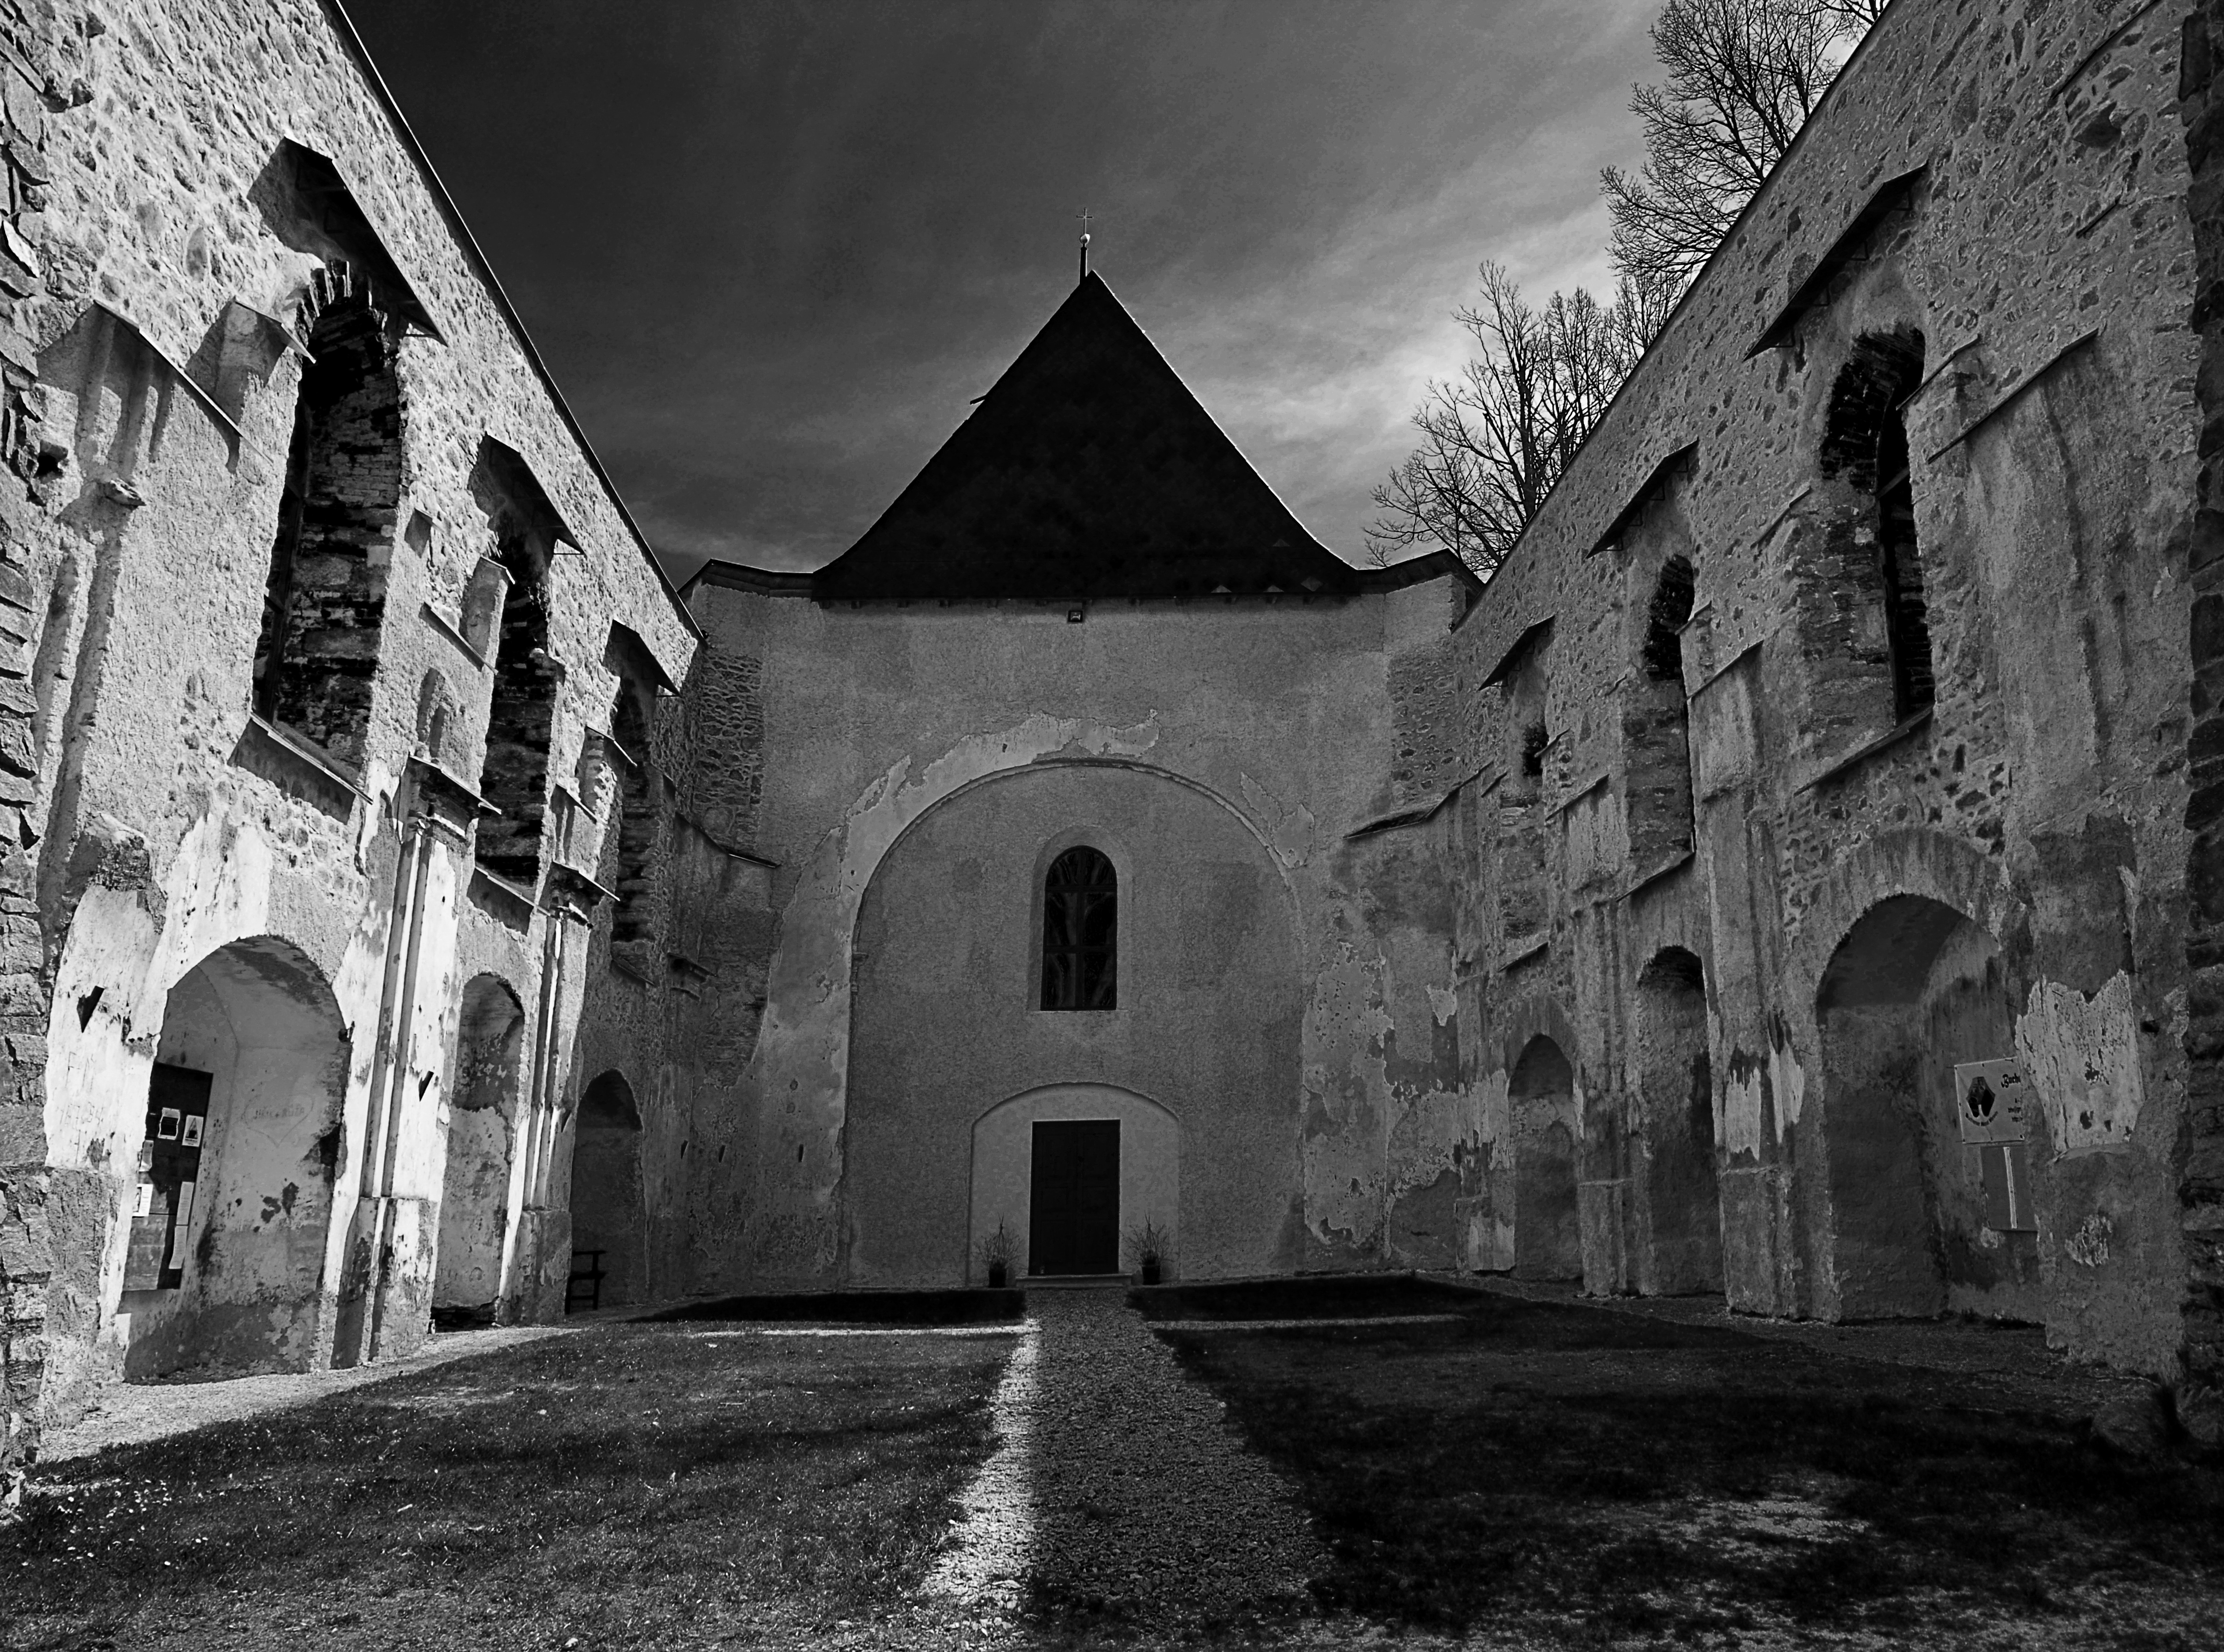
black and white, architecture, white, house, building, old, darkness, church, chapel, monochrome, old building, place of worship, austria, ruins, monastery, symmetry, abbey, monochrome photography, ancient history